Matt Corral

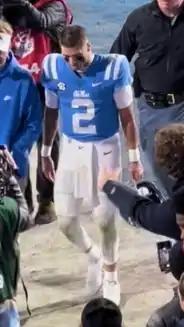
Corral with Ole Miss in 2021

In his first season under new Rebels head coach Lane Kiffin and offensive coordinator Jeff Lebby, Corral started every game of the abridged 2020 season and improved on his performance from 2019, passing for 3,337 yards with 29 touchdowns and 14 interceptions and he led the Rebels to the 2021 Outback Bowl, where he was named its MVP after Ole Miss defeated the Indiana Hoosiers by a score of 26–20.